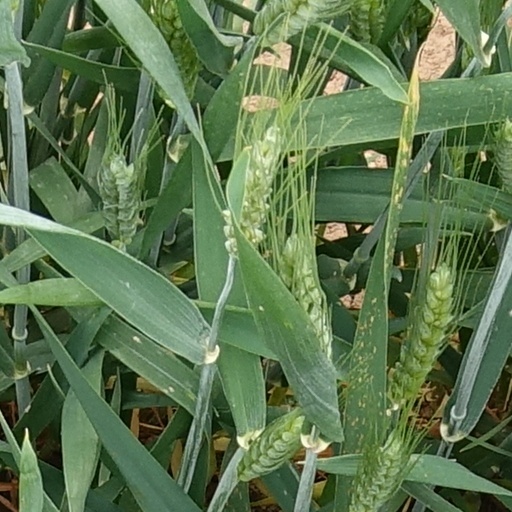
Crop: wheat